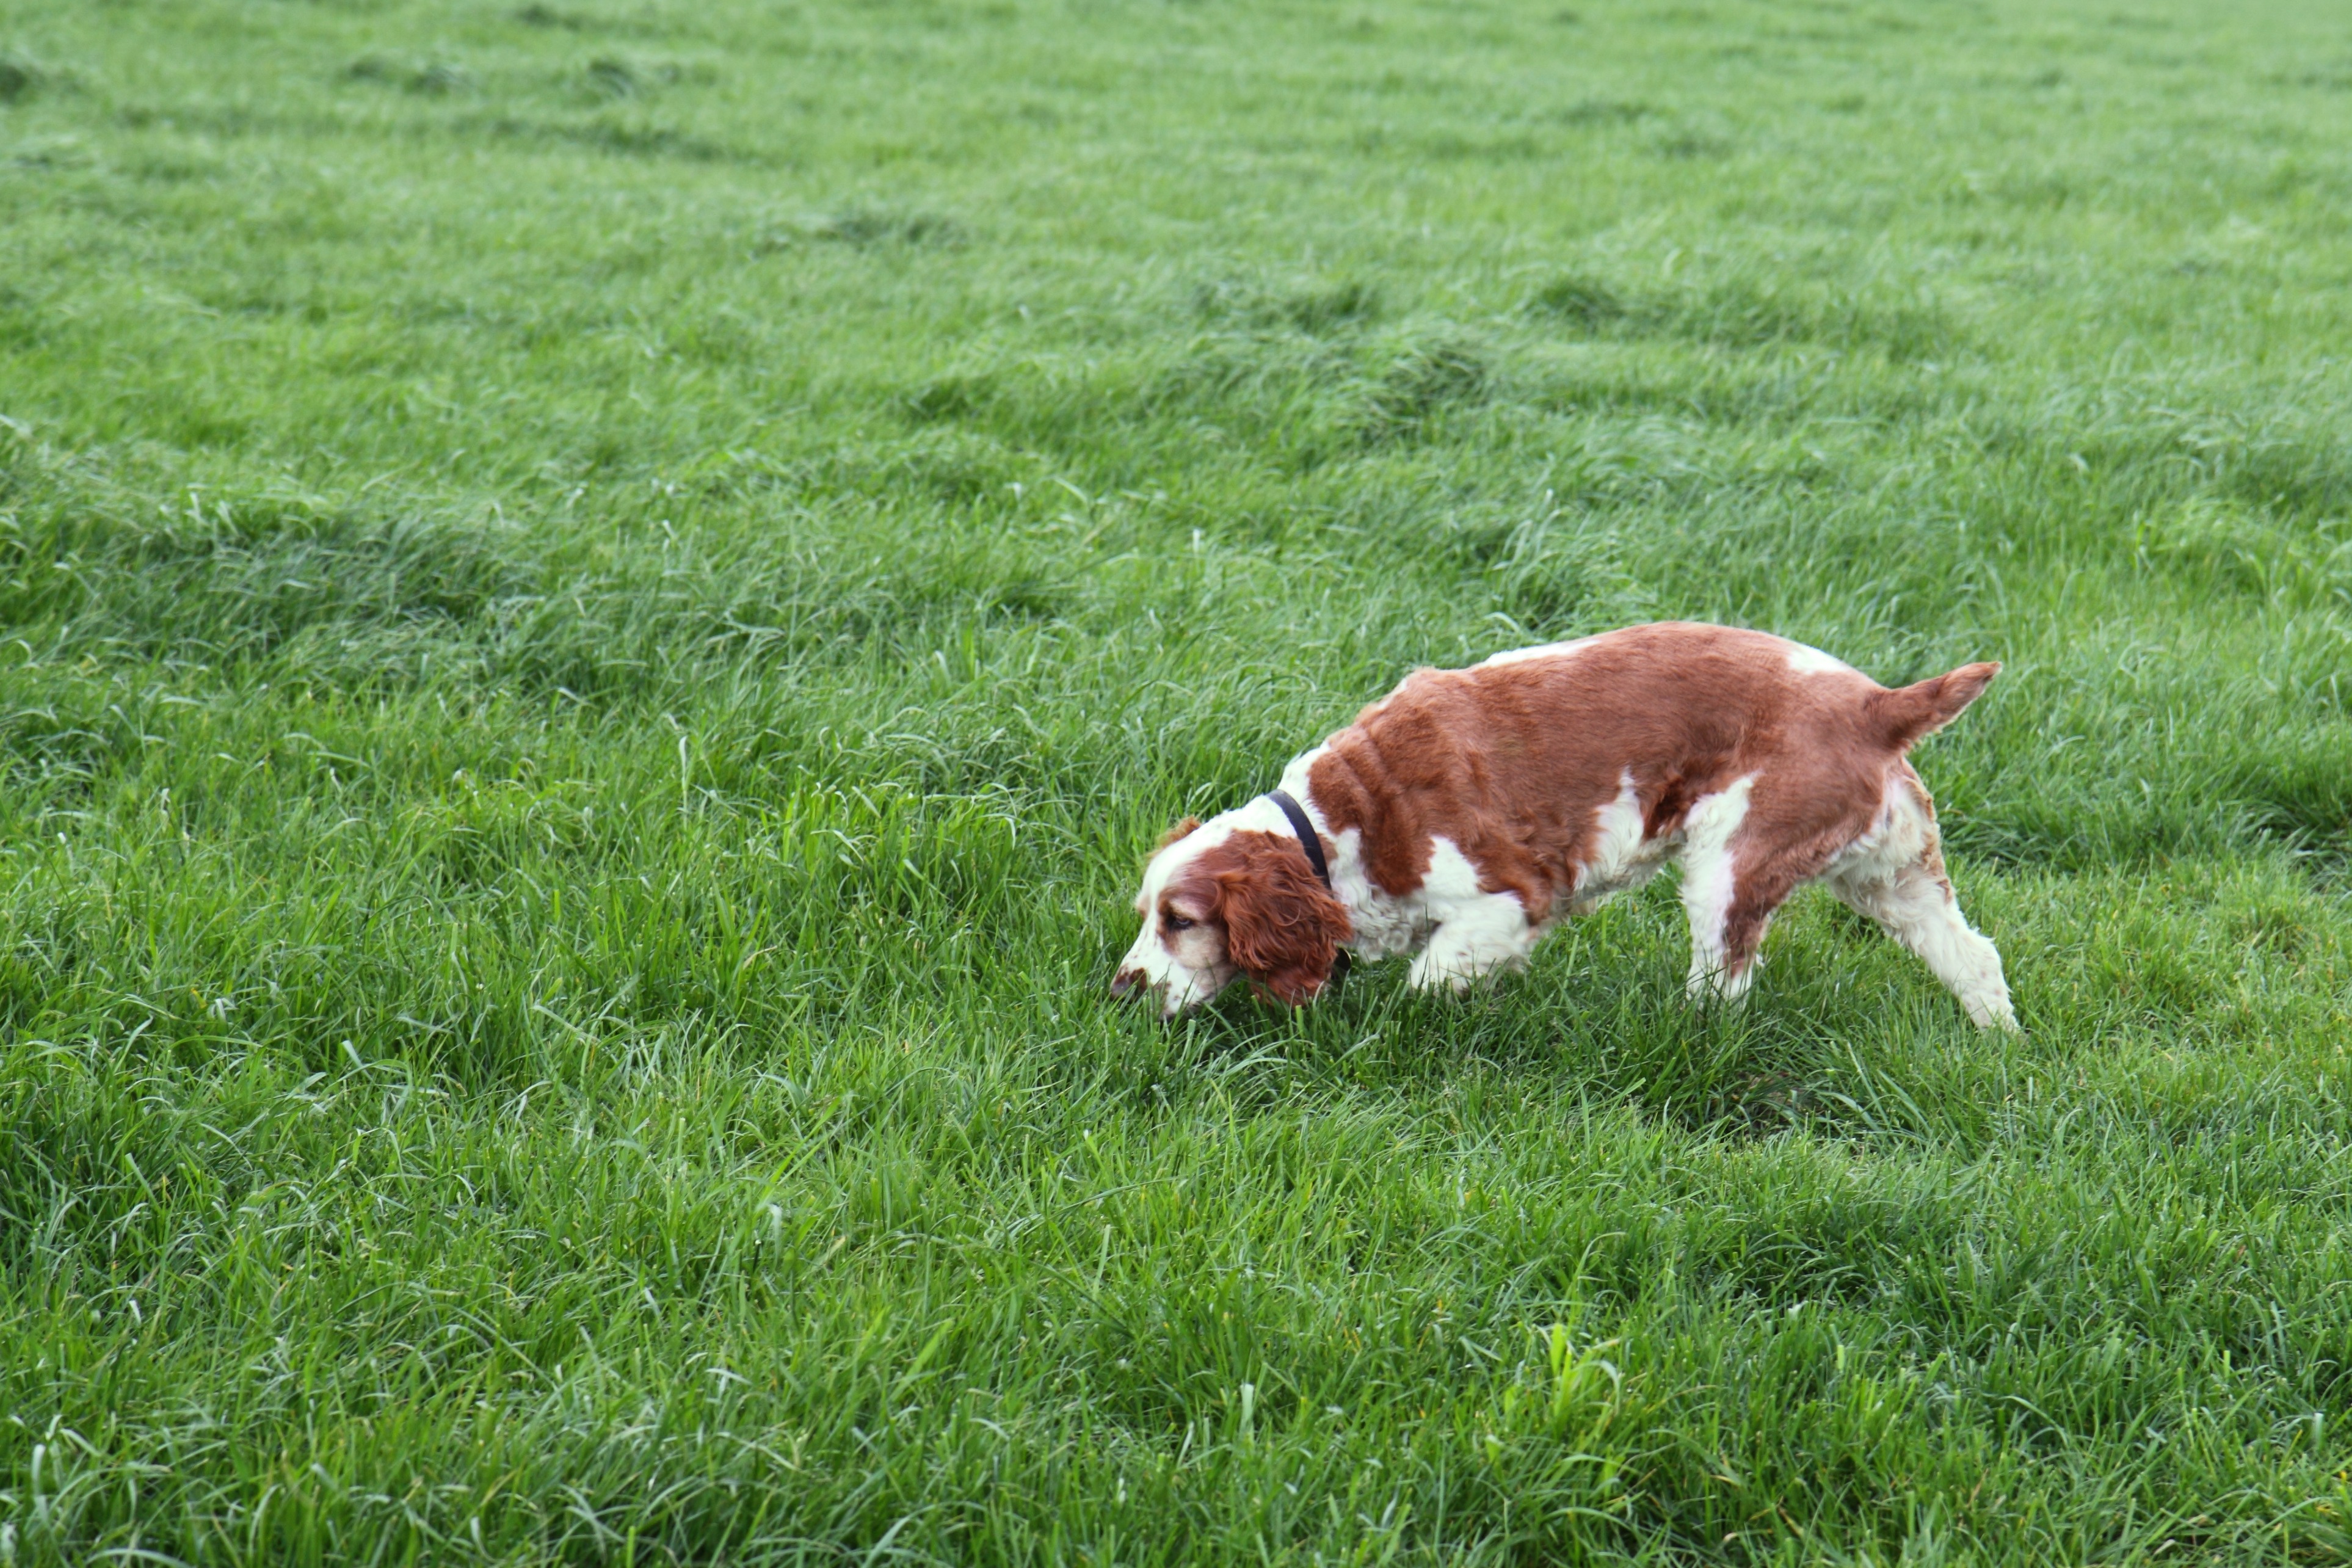
grass, field, lawn, meadow, puppy, dog, animal, canine, pet, pasture, grazing, brown, mammal, hound, spaniel, outside, smelling, vertebrate, domestic, sniffing, brittany, pedigree, dog like mammal